War of Devolution

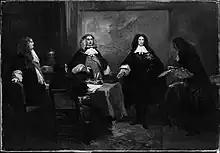
Spanish and French diplomats at the Peace of Aix-la-Chapelle. Both sides were unhappy with the Dutch. The Spanish envoy said it was now Holland's turn. The French envoy d' Estrades noted that they would repay the cheese merchants for their duplicity with usury.

The political results were mixed; in the Partition Treaty, Leopold recognised Louis' right to inherit part of the Spanish Empire, much to the anger of Spain. However, Louis' expansionist ambitions sparked discussions on an anti-French coalition, culminating in the formation of the 1689 Grand Alliance.